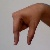
The image shows a hand gesture representing the letter 'Q' in Indian Sign Language.